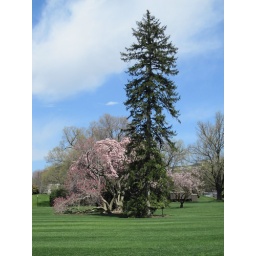
White House pine tree Washington DC National Cherry Blossom Festival 2009 Barack Obama Michelle by Ryan Janek Wolowski